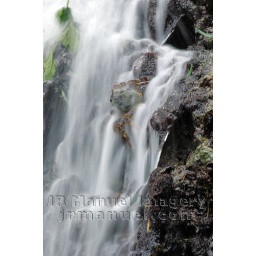
SHOWER TIMEThe crab was eating stuff on the rocks as the water cascades over him.